Alberto Gallardo

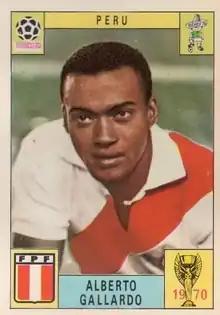
Gallardo's trading card from the Mexico 70 series issued by Panini.

Gallardo was a member of the Peruvian team that participated in the 1960 Summer Olympics.